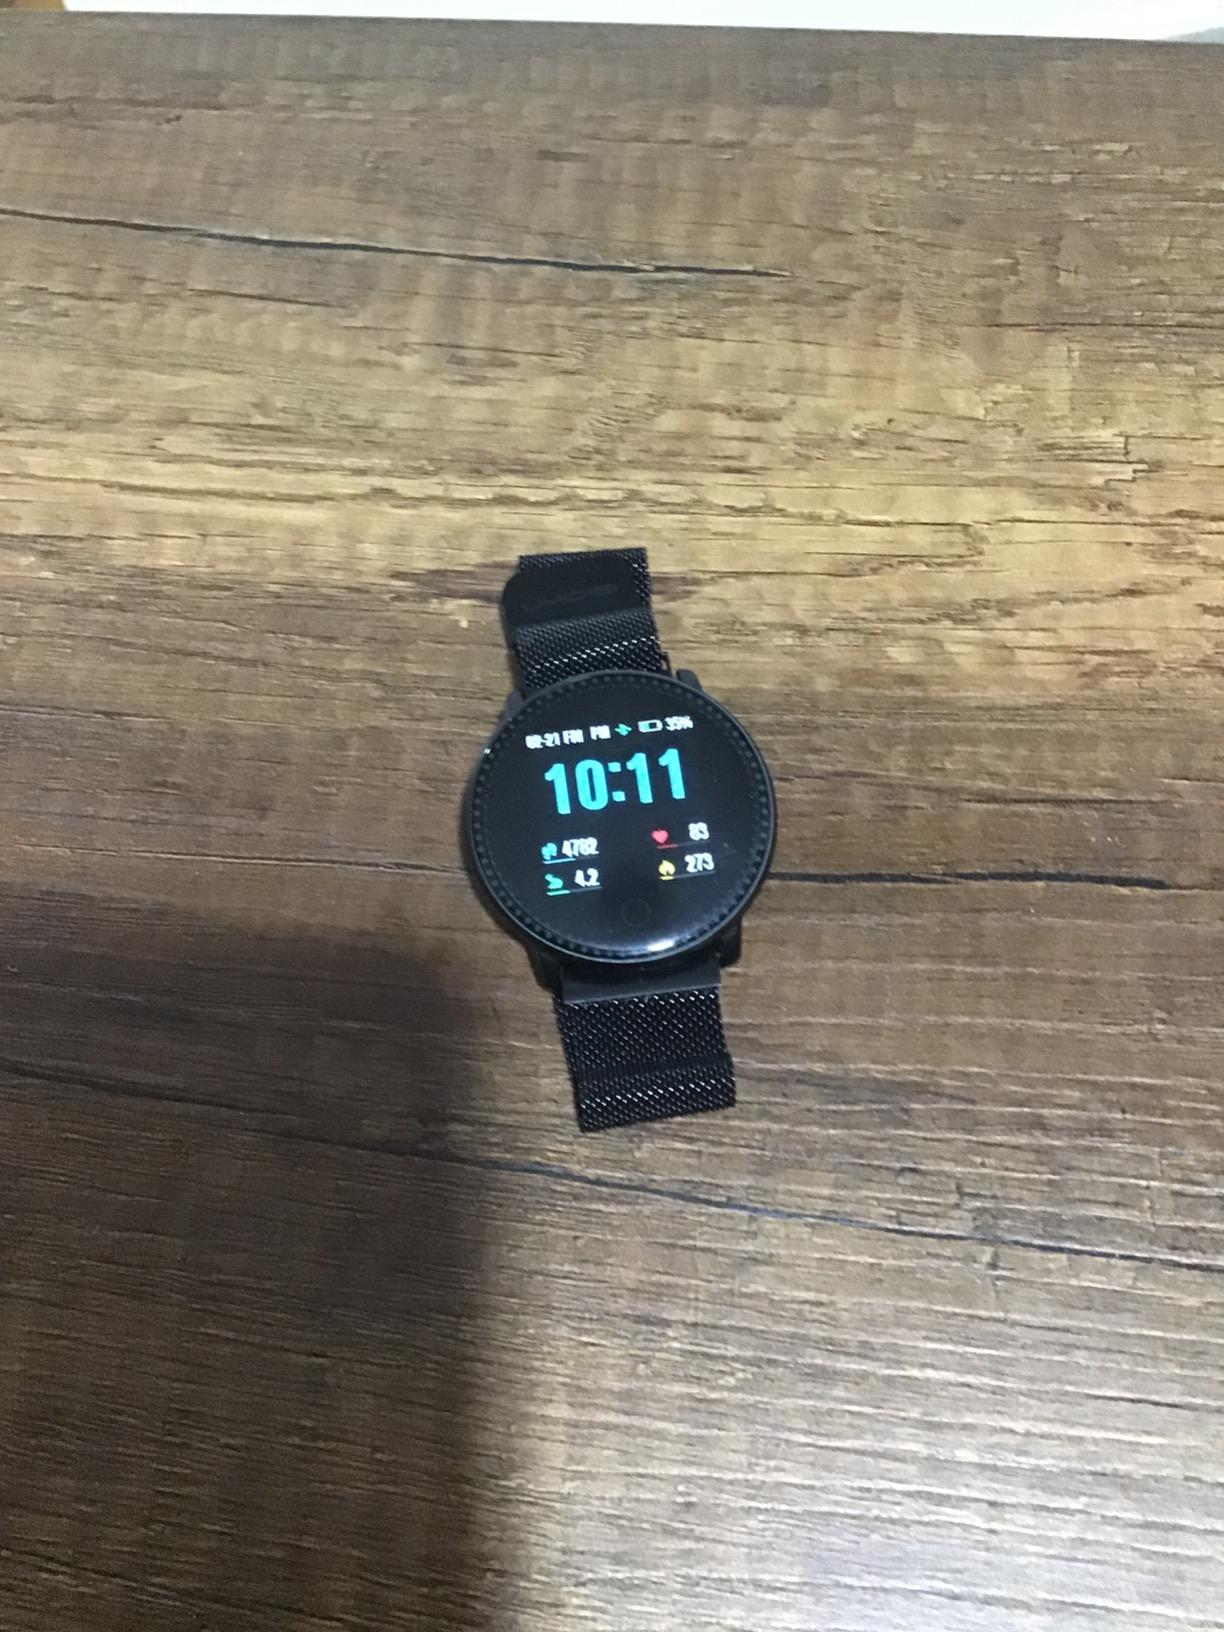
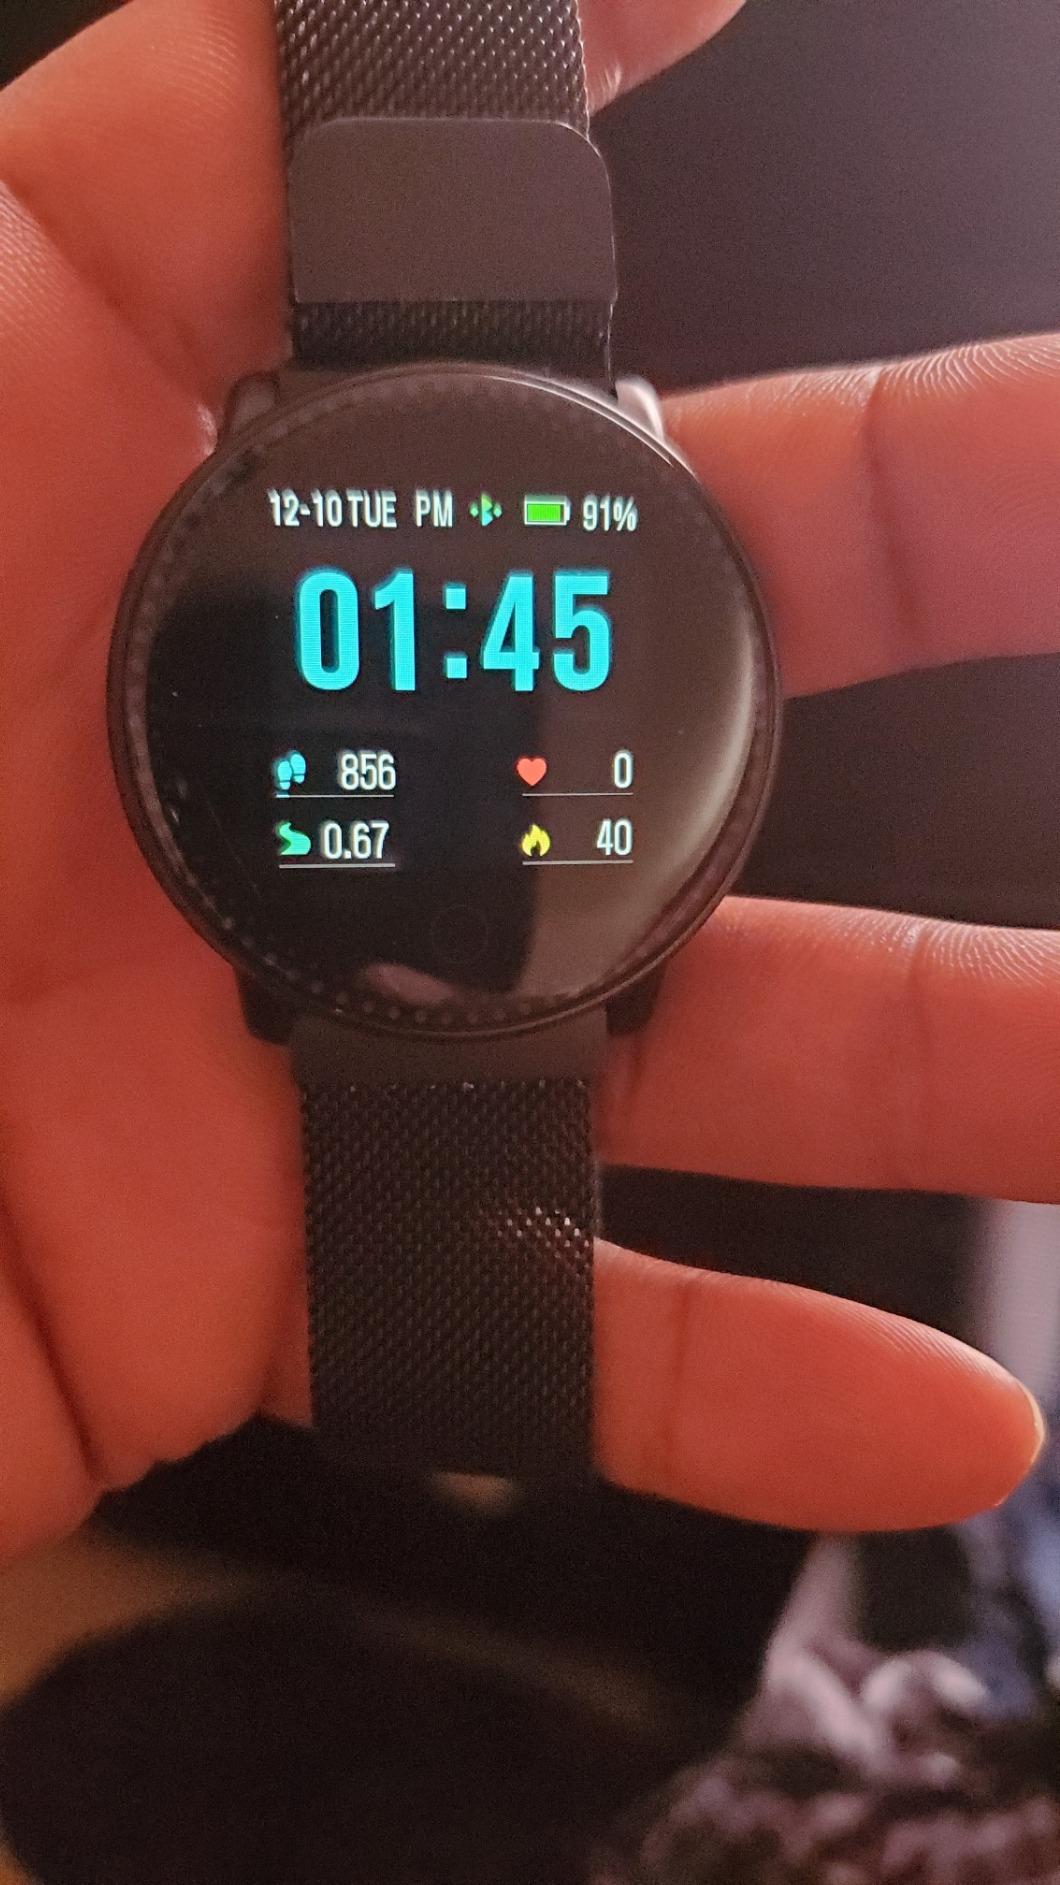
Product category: smartwatch
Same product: yes